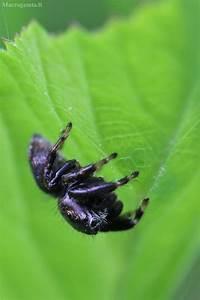
spider